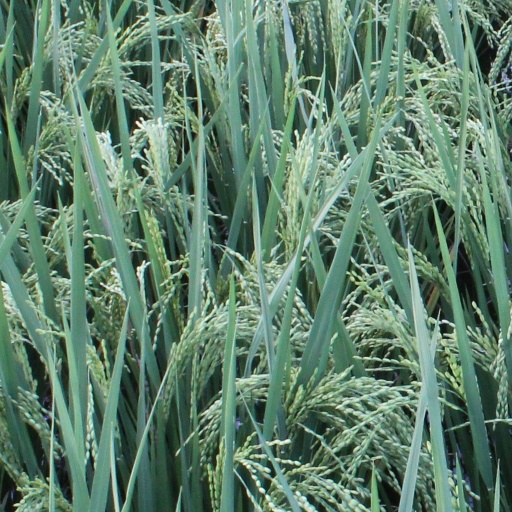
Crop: rice